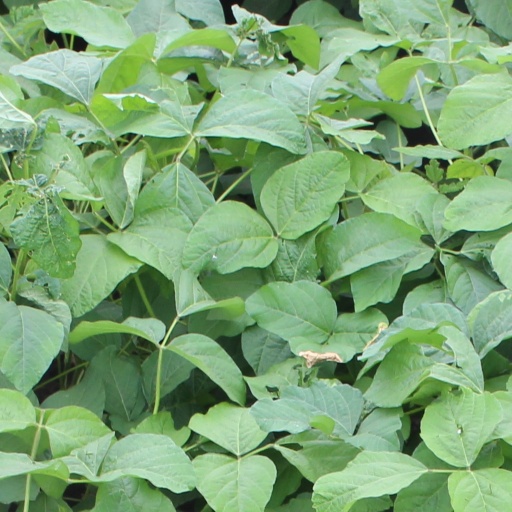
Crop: soybean